Korean folklore

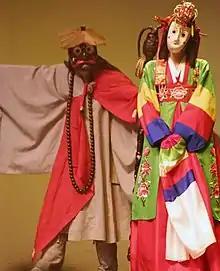

The "talchum" is a drama which involves dancing and singing while wearing traditional masks. The dances consist of several acts, although these acts may represent different disconnected stories. Satire is a common form of storytelling, and is used to criticise the nobility, flawed religious individuals, and the patriarchy. While the term was originally regional, it has become associated with masked dancing throughout Korea. Outside of Hwanghae Province, where the term originated, other regions have their own names for similar dance forms. Instrumental accompaniments vary per region. Performances do not require a stage, and are thus often performed outdoors. Audience participation is a common and encouraged part of the performance, and dancers actively seek to interact with the audience throughout the performance. Despite the serious themes running through many performances, they are interspersed with humor and usually end positively. Twelve different forms of the dance have been designated "Important Intangible Cultural Properties of Korea", including dances that originated in both of what is now North and South Korea. Additional forms of dances have been further classified as intangible cultural heritage of specific provinces.